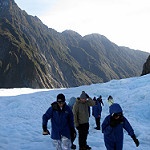
Scene: Outdoor